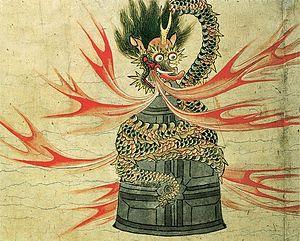
Le Dōjō-ji engi emaki est un emaki en deux rouleaux conservé au temple bouddhique Dōjō-ji et datant du XVIᵉ siècle à l’époque de Muromachi. Il narre une anecdote populaire bouddhique où une femme désespérée se transforme en serpent pour poursuivre l’homme qui l’a trahie. L’histoire se termine par les bons services des prêtres du Dōjō-ji qui permettent aux deux jeunes gens d’atteindre le paradis.
Selon le folklore japonais, Kiyohime était la fille d'un chef de village ou d'un seigneur nommé Shōji, sur le bord de la rivière Hidaka.
Dōjō-ji est un temple bouddhiste japonais de l'école Tendai. Il est situé à Hidakagawa, district de Hidaka, préfecture de Wakayama, au sud de l'île de Honshū. Sa construction a commencé au VIIIᵉ siècle.